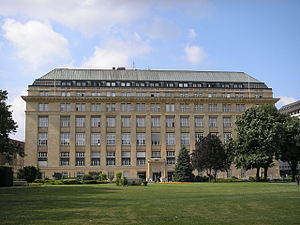
Østrigs Nationalbank
Østrigs Nationalbank i Wien
Østrigs Nationalbank er Østrigs centralbank, og som sådan en integeret del af både det Europæiske System af Centralbanker og Eurozonen. Den agerer på baggrund af nationale og internatinale bestemmelser.